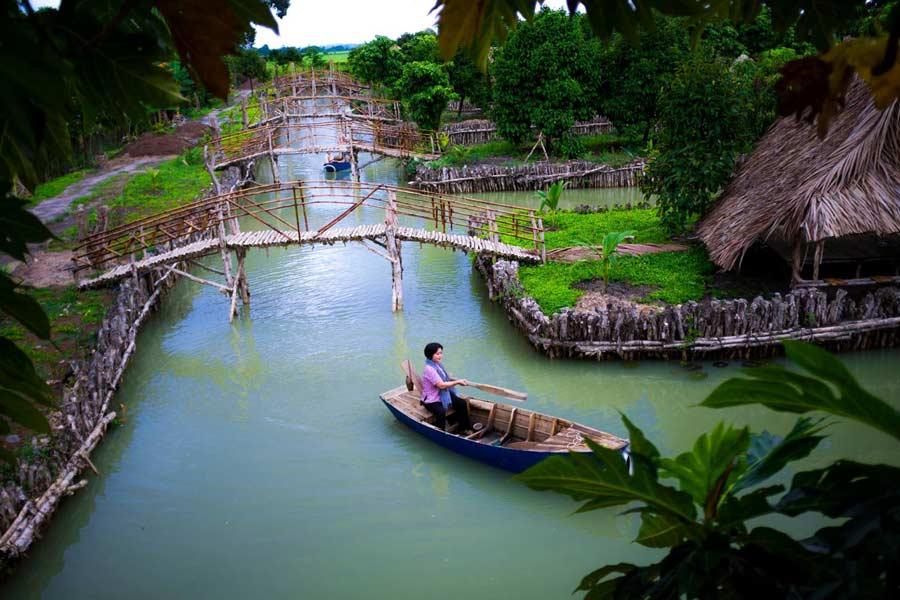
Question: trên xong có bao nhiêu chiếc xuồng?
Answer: có hai chiếc xuồng trên sông